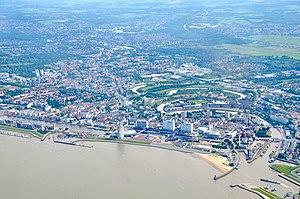
Bremerhaven est une ville du Land de Brême en Allemagne, constituant l'avant-port de la ville de Brême sur la Weser.